Gstaad

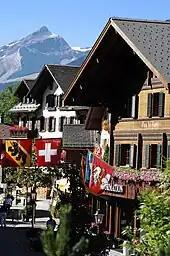
Promenade Gstaad

Long known for its walking and hiking trails of varying degrees of difficulty, the mountain air and ambiance attract guests year-round from around the world. Gstaad is also known for its ski and cross-country slopes and winter hiking trails. Glacier 3000 is a major attraction, offering guaranteed snow from December to March and unique high-altitude experiences, including the world’s first summit-to-summit suspension footbridge with views of the Matterhorn and Mont Blanc. Gstaad also offers distinctive culinary experiences, such as the ‘Fondueland Gstaad,’ where visitors can enjoy fondue in oversized outdoor caquelon pots set amidst scenic Alpine landscapes. To facilitate this, fondue backpacks contain all the necessary ingredients and equipment that can be rented from local dairies, allowing for a dining experience in nature.